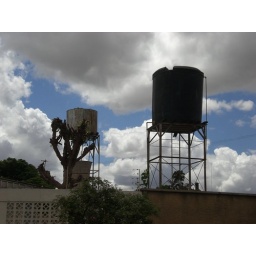
water tower in a big sky